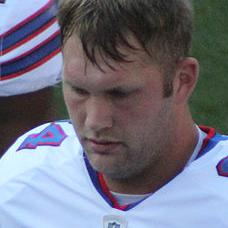
Age: 25